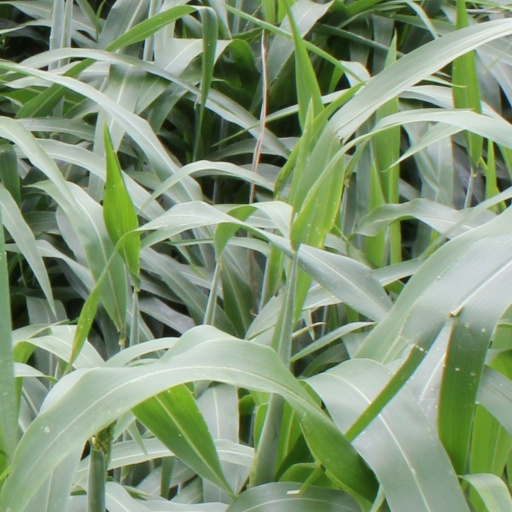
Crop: sorghum